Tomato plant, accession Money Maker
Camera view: vertical (180 deg); turntable rotation: 180 degrees
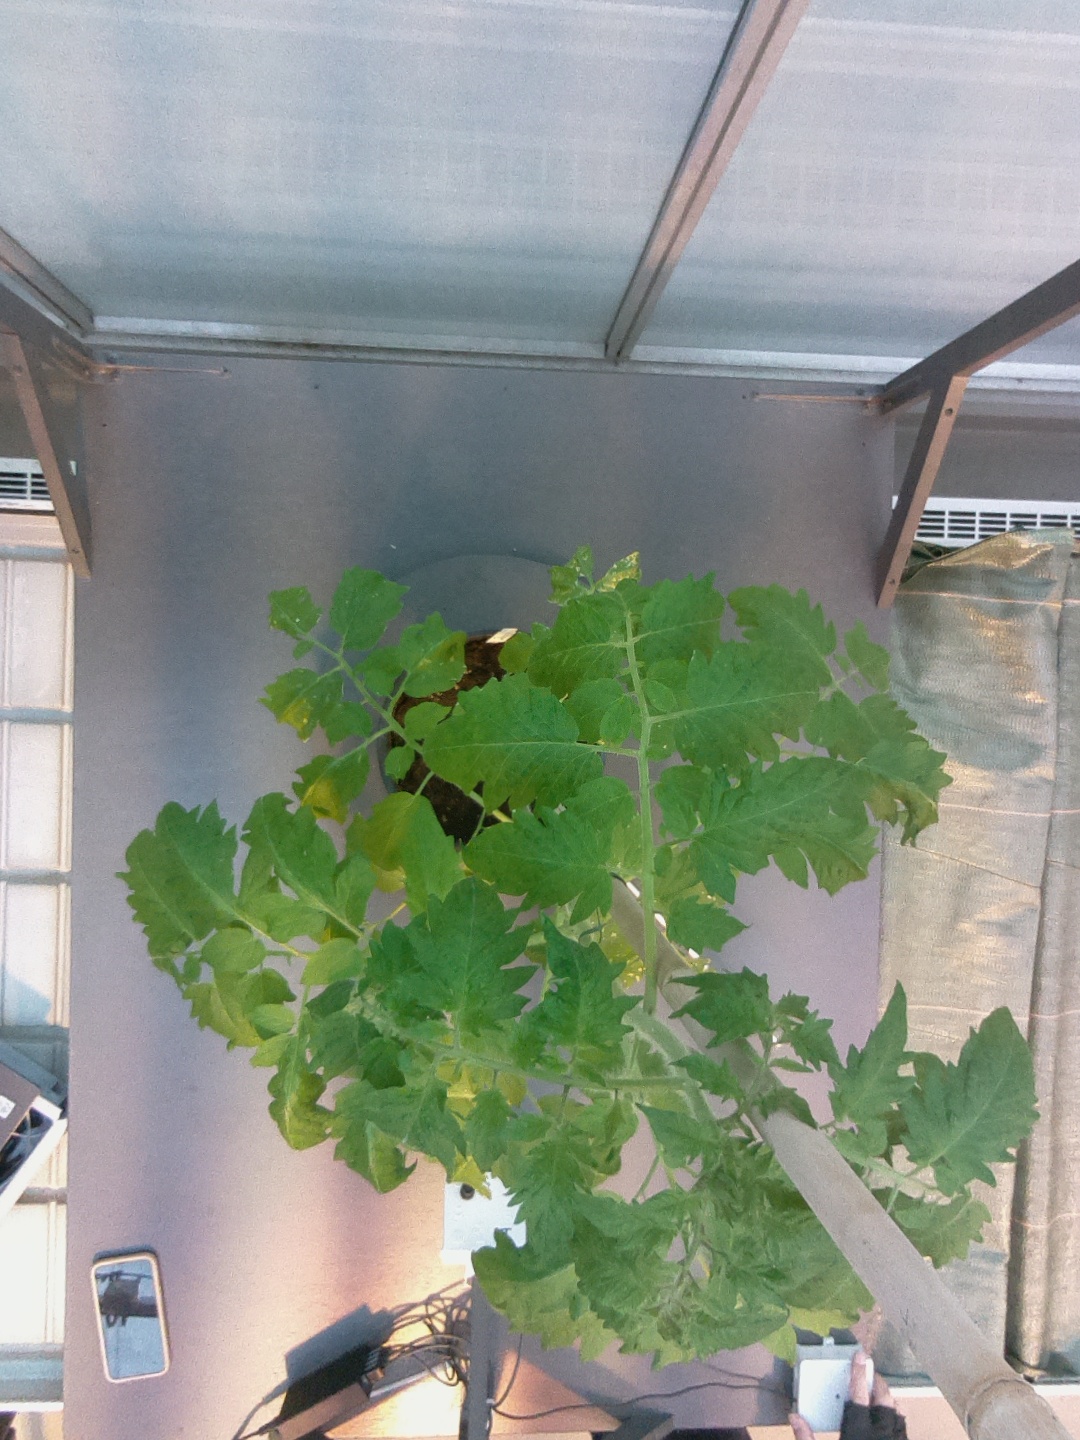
BBCH growth stage 61: 10%-20% of flowers open